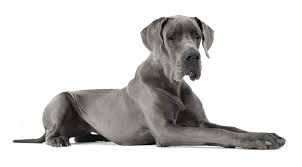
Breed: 206-n000035-Great_Dane